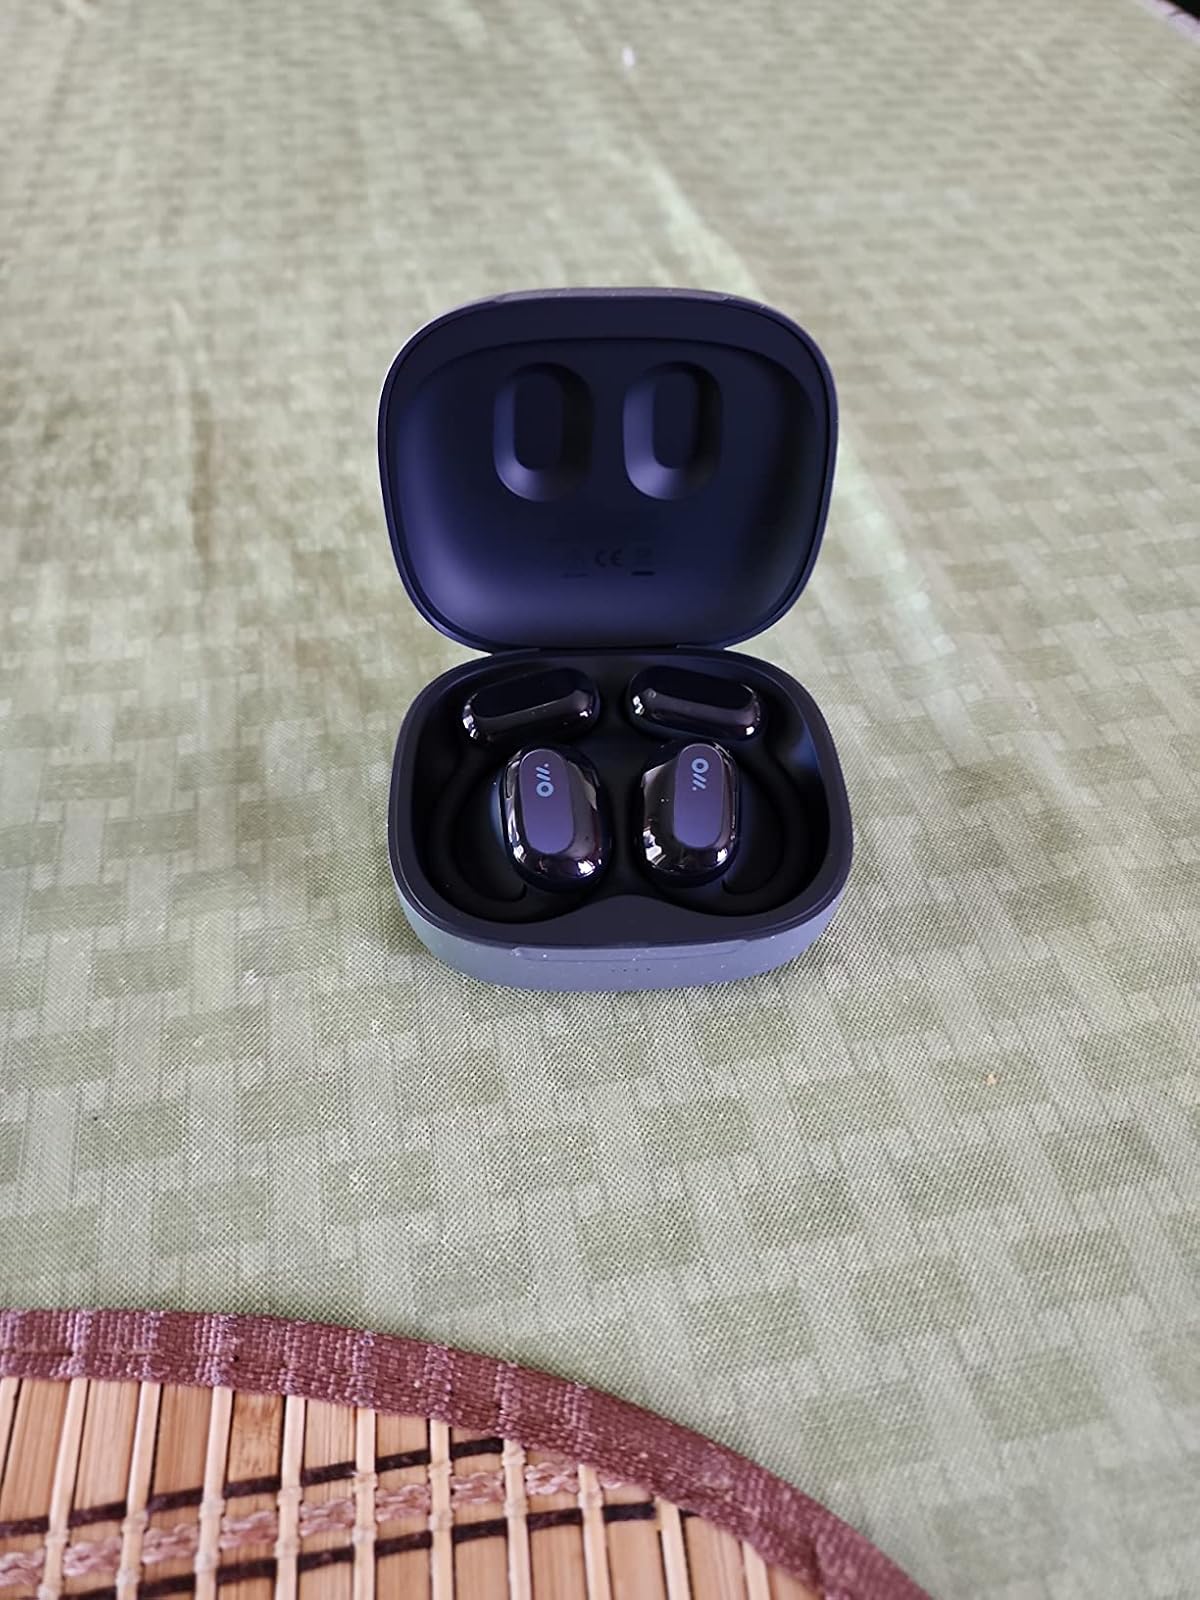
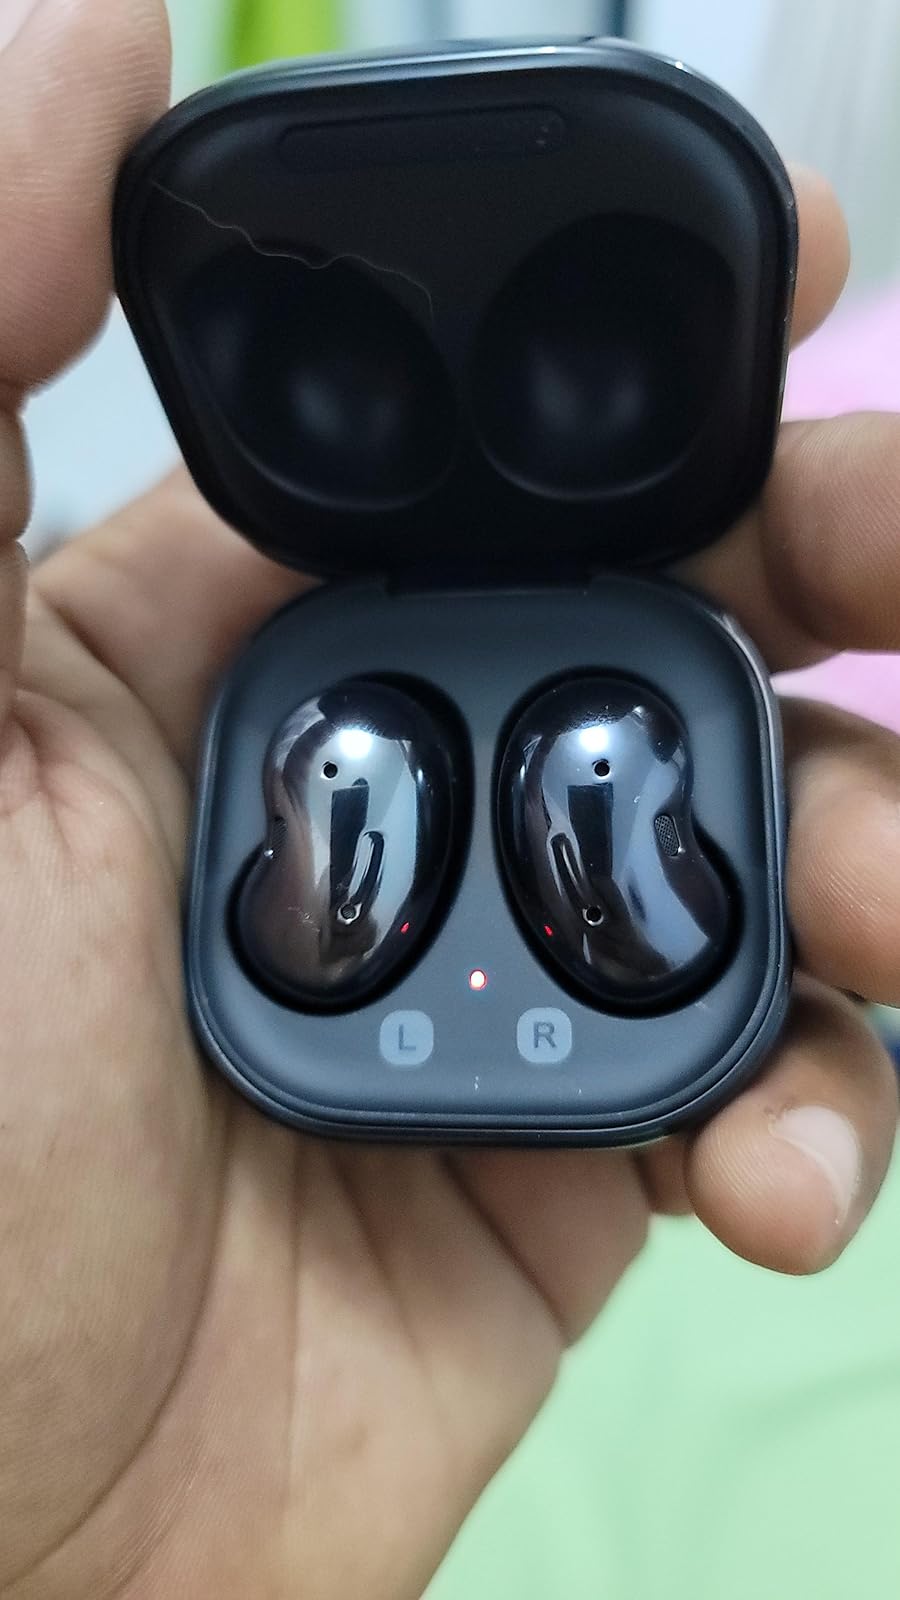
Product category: earbuds
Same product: no